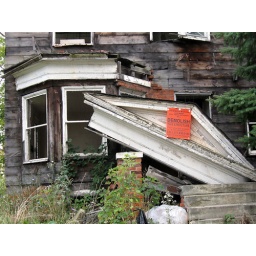
A &amp;quot;Demolish&amp;quot; sign attched to a partially-collapsed house in Highland Park.